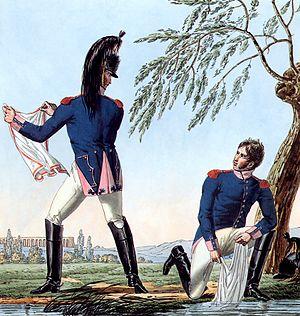
Le régiment Royal-Roussillon cavalerie est un régiment de cavalerie du Royaume de France créé en 1668 devenu à la Révolution le 11ᵉ régiment de cavalerie.